Randy Edsall

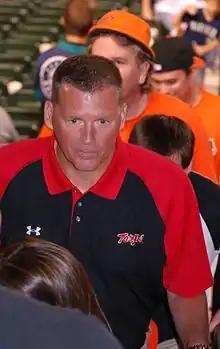
Edsall in 2011

Randy Douglas Edsall (born August 27, 1958) is an American former football coach who recently served as the head football coach for Connecticut from 1999 to 2010 and again from 2017 until his abrupt retirement in 2021. He also served as the head coach for Maryland from 2011 to 2015 and as the director of football research and special projects for the Detroit Lions of the National Football League (NFL) in 2016. During his first stint at UConn, he oversaw the program's promotion from the NCAA Division I-AA level to Division I-A. He is the program's all-time leader in wins and games coached.